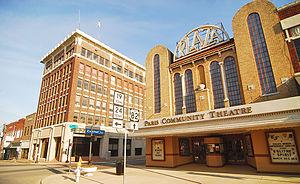
Paris est une ville des États-Unis, située dans le nord-est du Texas, particulièrement connue depuis la sortie du film Paris, Texas de Wim Wenders. Siège du comté de Lamar, elle comptait 25 171 habitants au recensement de 2010.